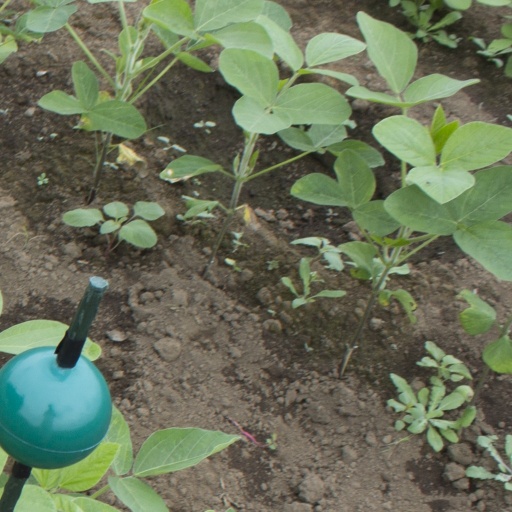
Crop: soybean